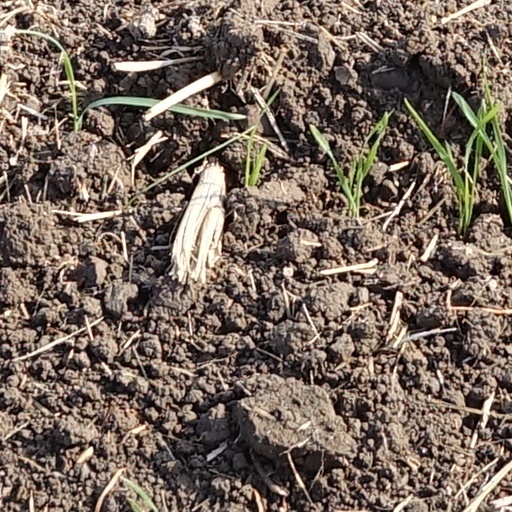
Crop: wheat